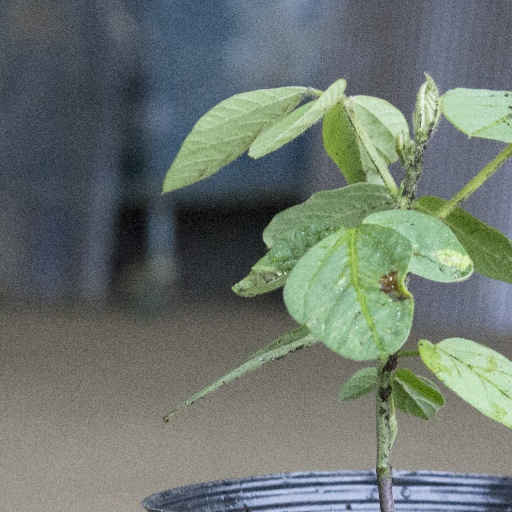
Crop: soybean